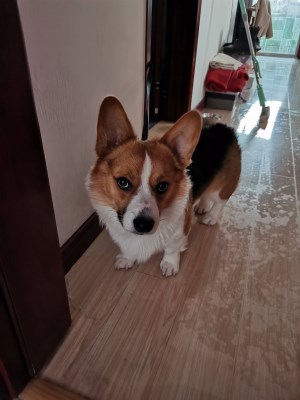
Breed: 2909-n000116-Cardigan